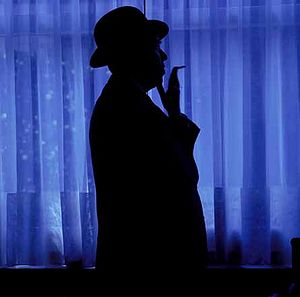
René Magritte
René Magritte portrætteret af Lothar Wolleh.
René François Ghislain Magritte var en belgisk, surrealistisk maler.